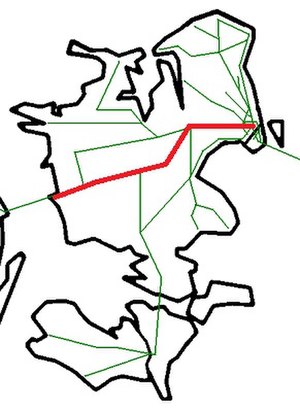
Vestbanen
Den sjællandske Vestbane eller kort Vestbanen er den statsejede jernbane, der strækker sig fra København til Korsør. Vestbanen er landets næstmest befærdede jernbane, efter S-banen.